Ocean Observatories Initiative

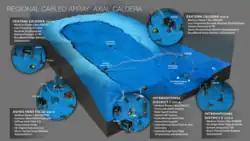

The Axial Seamount portion of the RCA is located more than 500 km offshore and includes sites located within the caldera of Axial Seamount and at its base. The Axial Seamount is an active submarine volcano and on the Juan de Fuca Ridge spreading center.